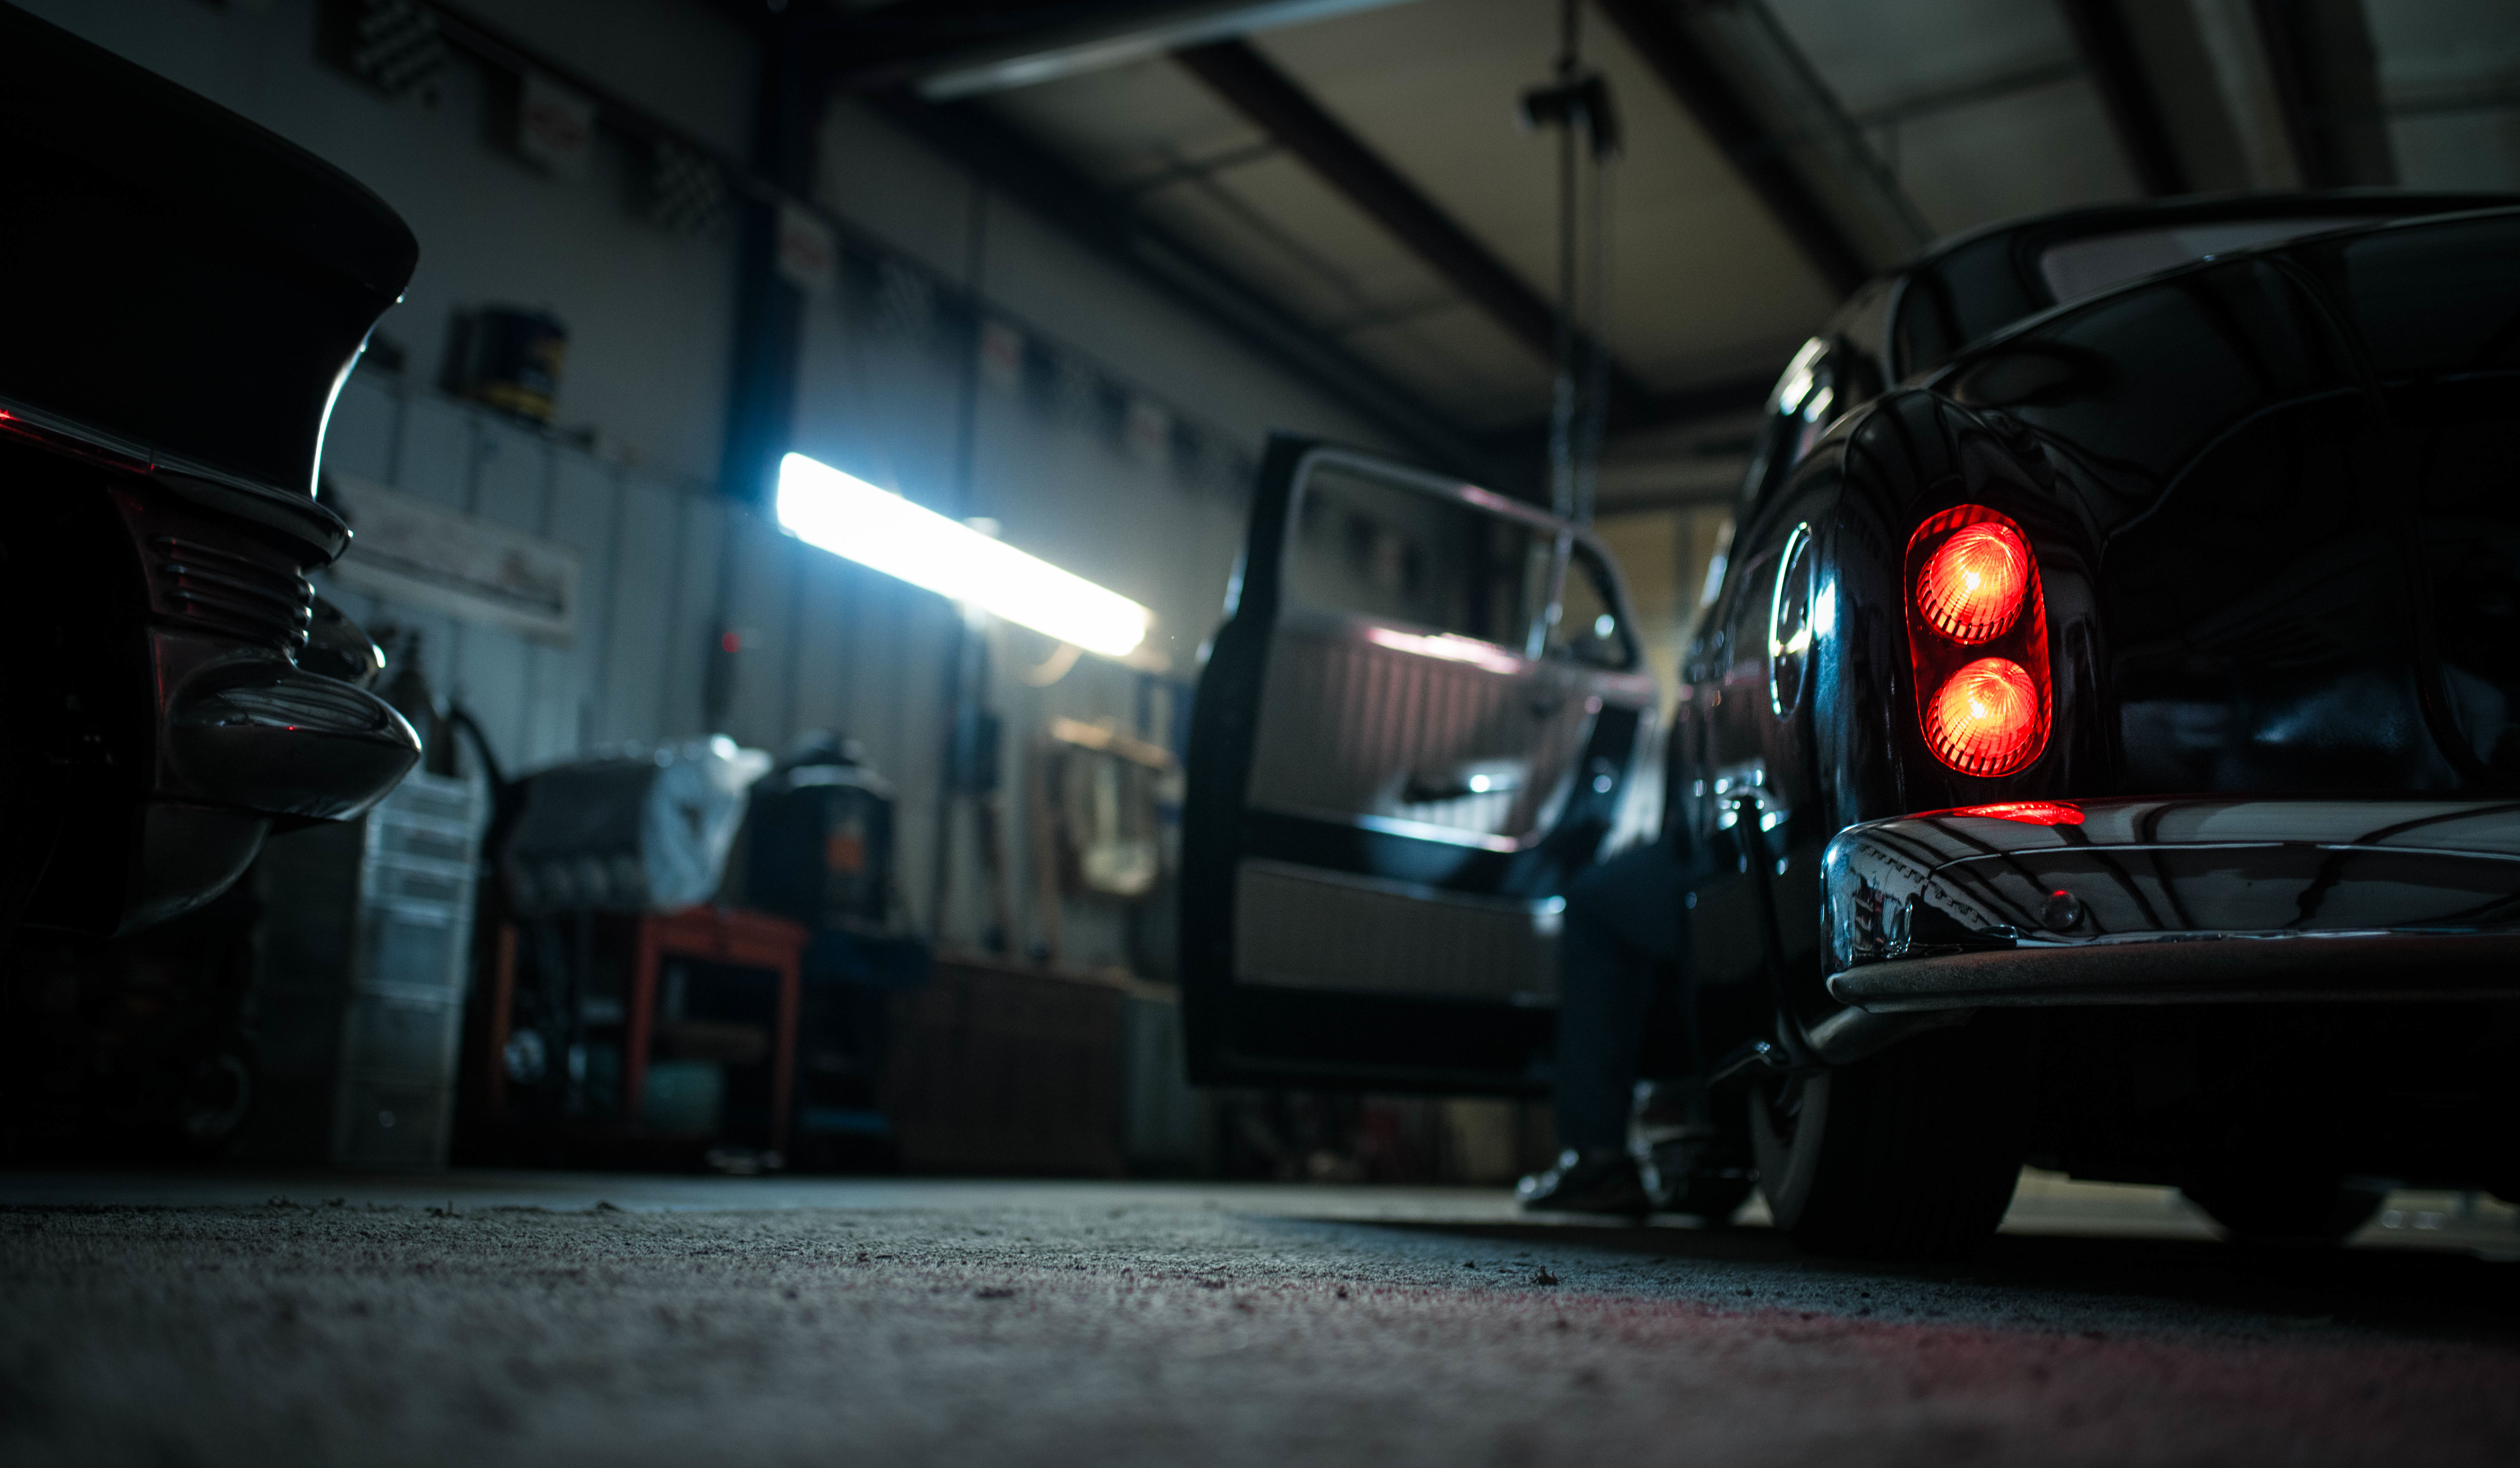
light, car, night, transport, vehicle, garage, darkness, wheeled vehicle, screenshot, restoration, passenger car